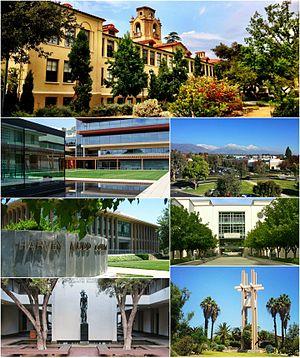
Claremont Colleges est un consortium de sept établissements d'enseignement supérieur très sélectifs situés à Claremont, en Californie, aux États-Unis. Ils comprennent cinq collèges de premier cycle - Pomona College, Scripps College, Claremont McKenna College, Harvey Mudd College et Pitzer College - et deux écoles supérieures - Claremont Graduate University et Keck Graduate Institute. Tous les membres sauf KGI ont des campus adjacents qui couvrent ensemble environ 2,6 km².